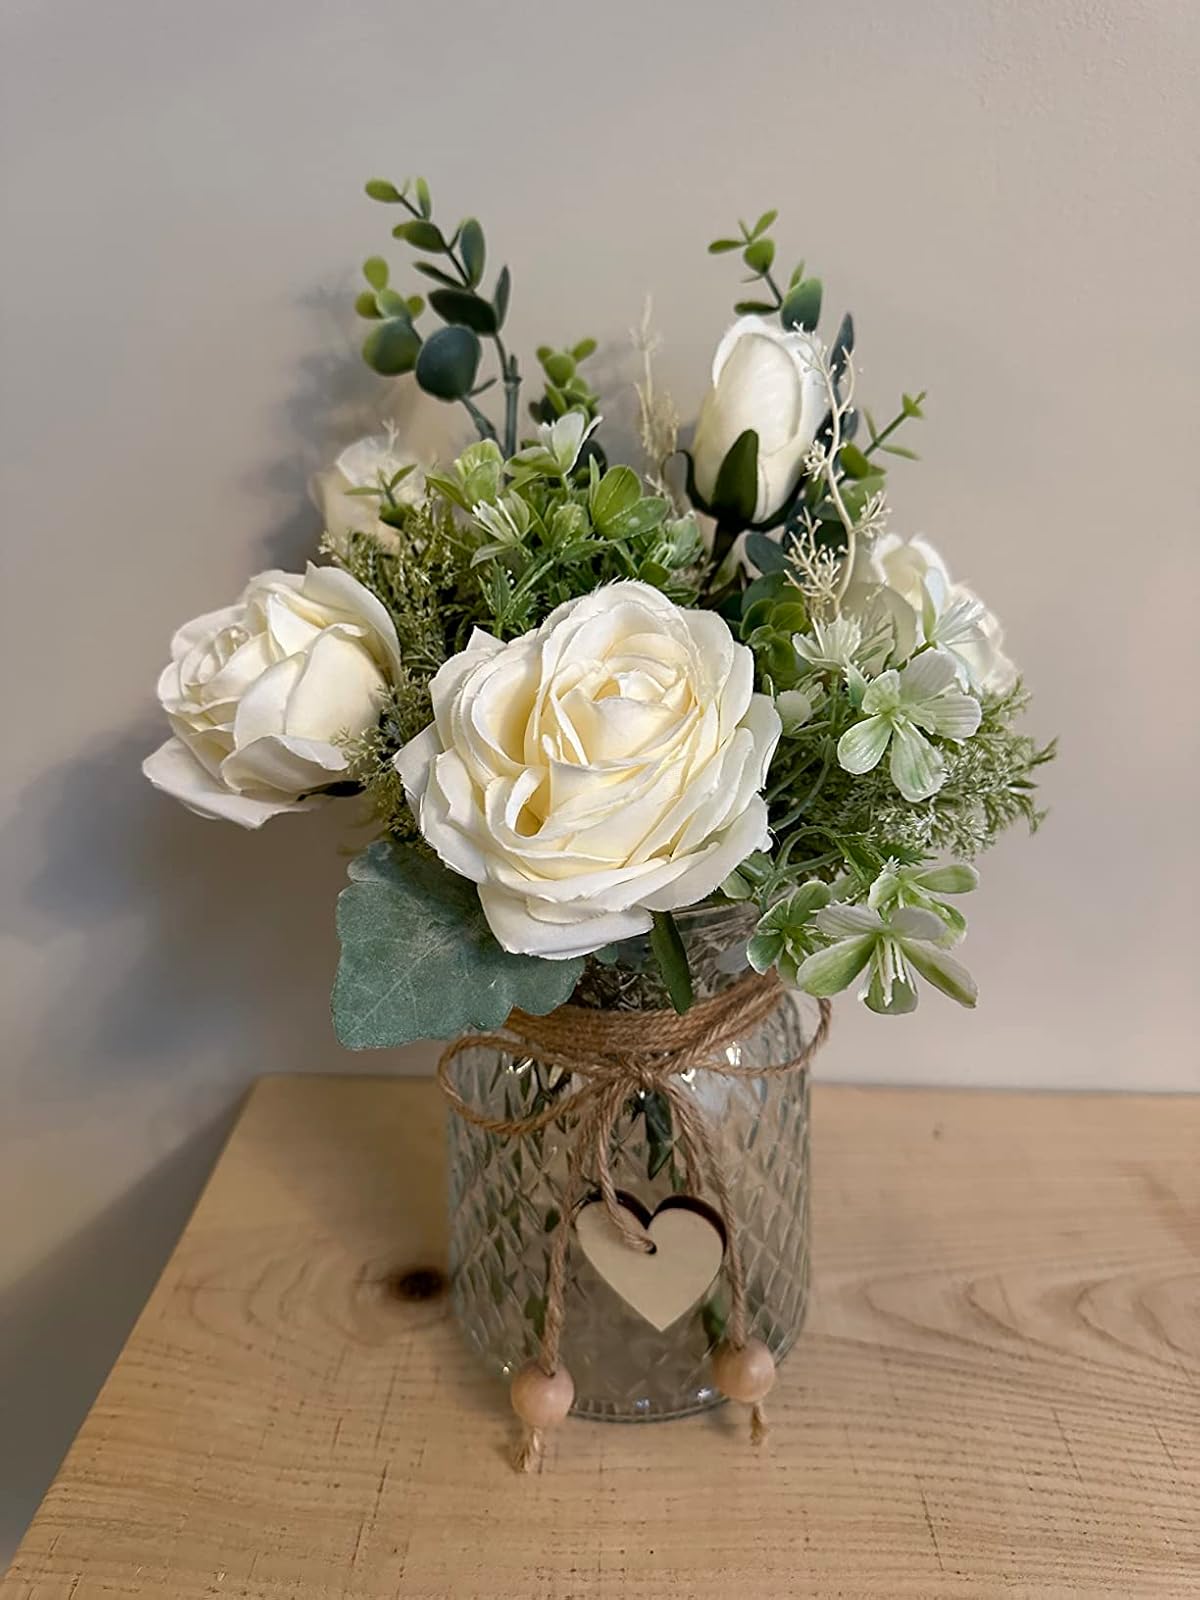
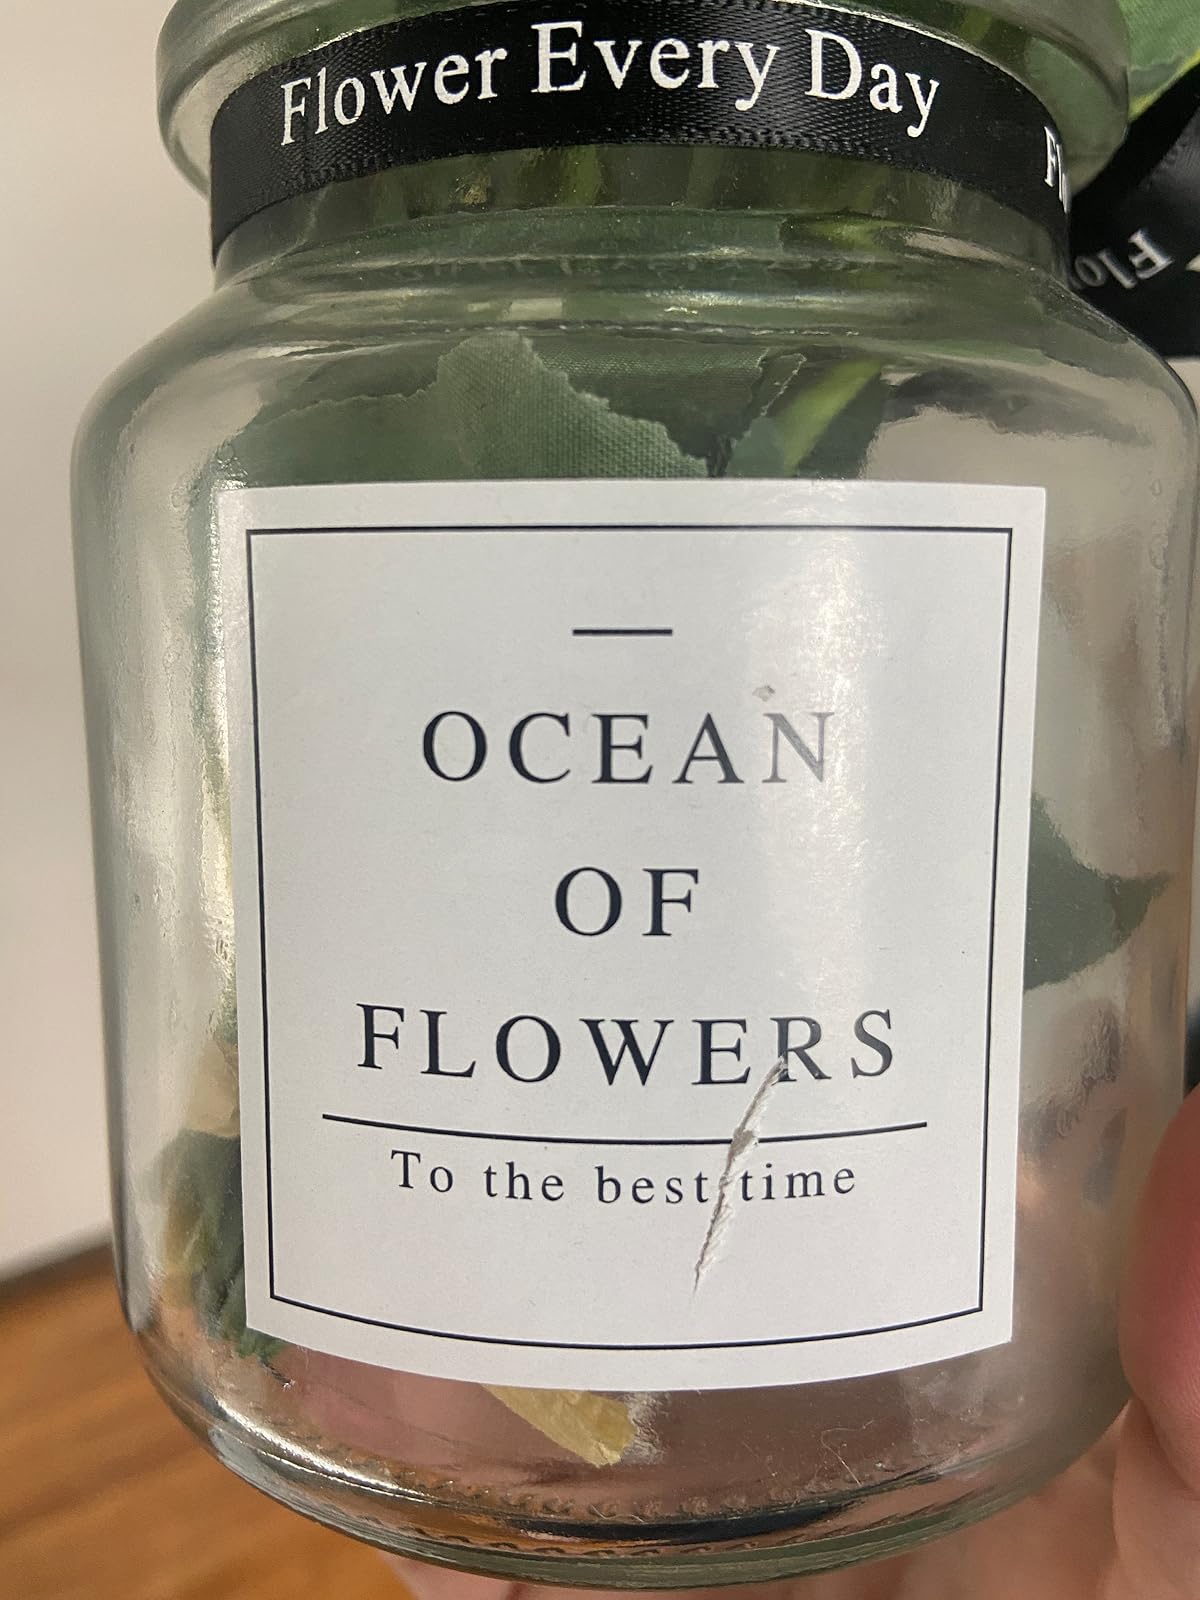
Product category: vase
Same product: no